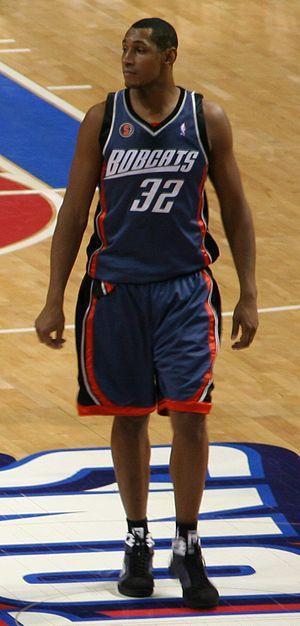
Boris Diaw, de son nom complet Boris Babacar Diaw-Riffiod, né le 16 avril 1982 à Cormeilles-en-Parisis, est un joueur international français de basket-ball. Il a joué en NBA de 2003 à 2017. Dans cette ligue, il a obtenu une distinction individuelle en étant désigné NBA Most Improved Player, joueur NBA ayant le plus progressé lors de la saison 2005-2006. En 2013-2014, il a remporté les Finales NBA avec les Spurs de San Antonio.